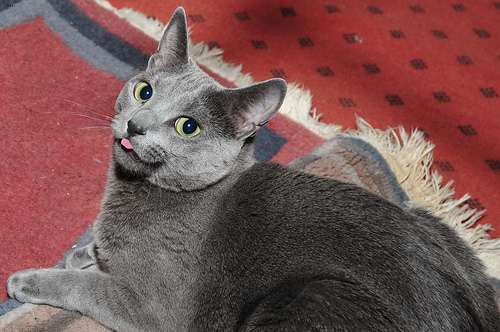
Animal: cat
Breed: russian_blue